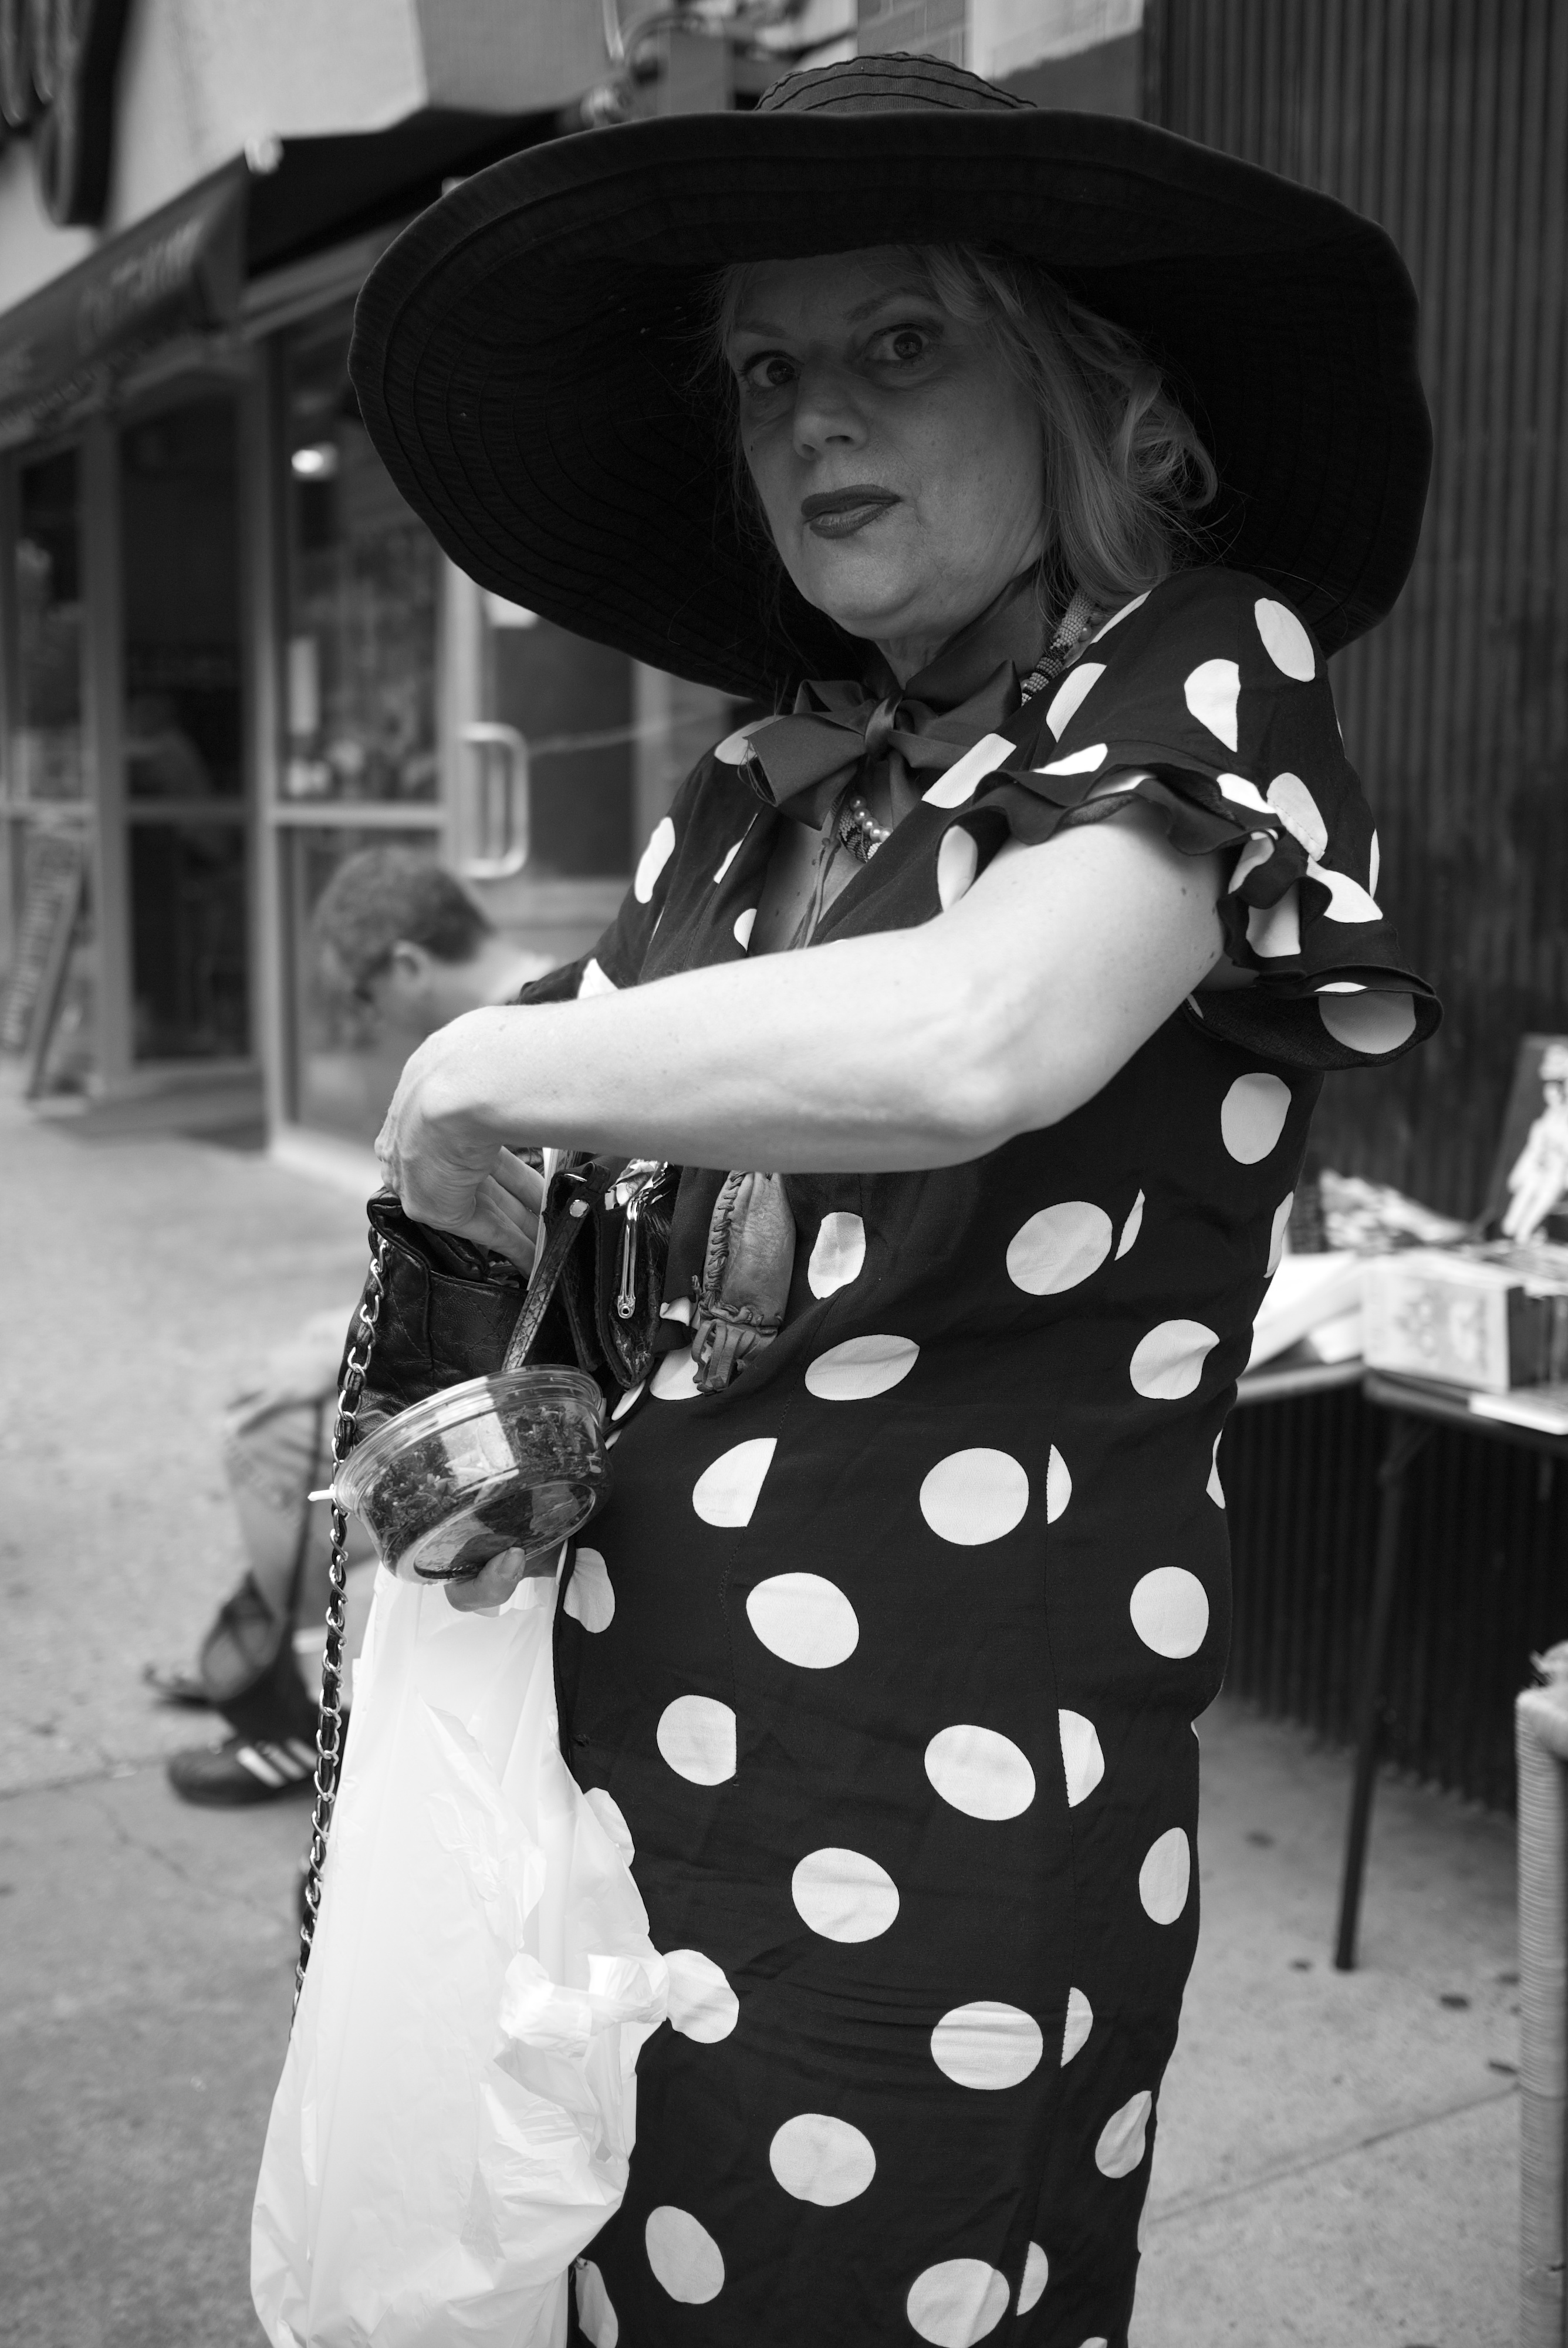
person, black and white, white, street, photography, ebook, training, fashion, clothing, black, monochrome, lady, streetphotography, flickr, thomas, video, dress, olympus, omd, fuji, costume, leica, monochrom, leuthard, hcb, thomasleuthard, monochrome photography